Tara Moshizi

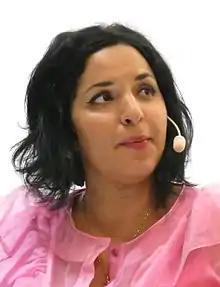
Moshizi at the 2014 Gothenburg Book Fair

Tara Khosravi Moshizi (born 23 August 1983) is a Swedish radio presenter and journalist within culture. She has studied journalism at Skurups folkhögskola.